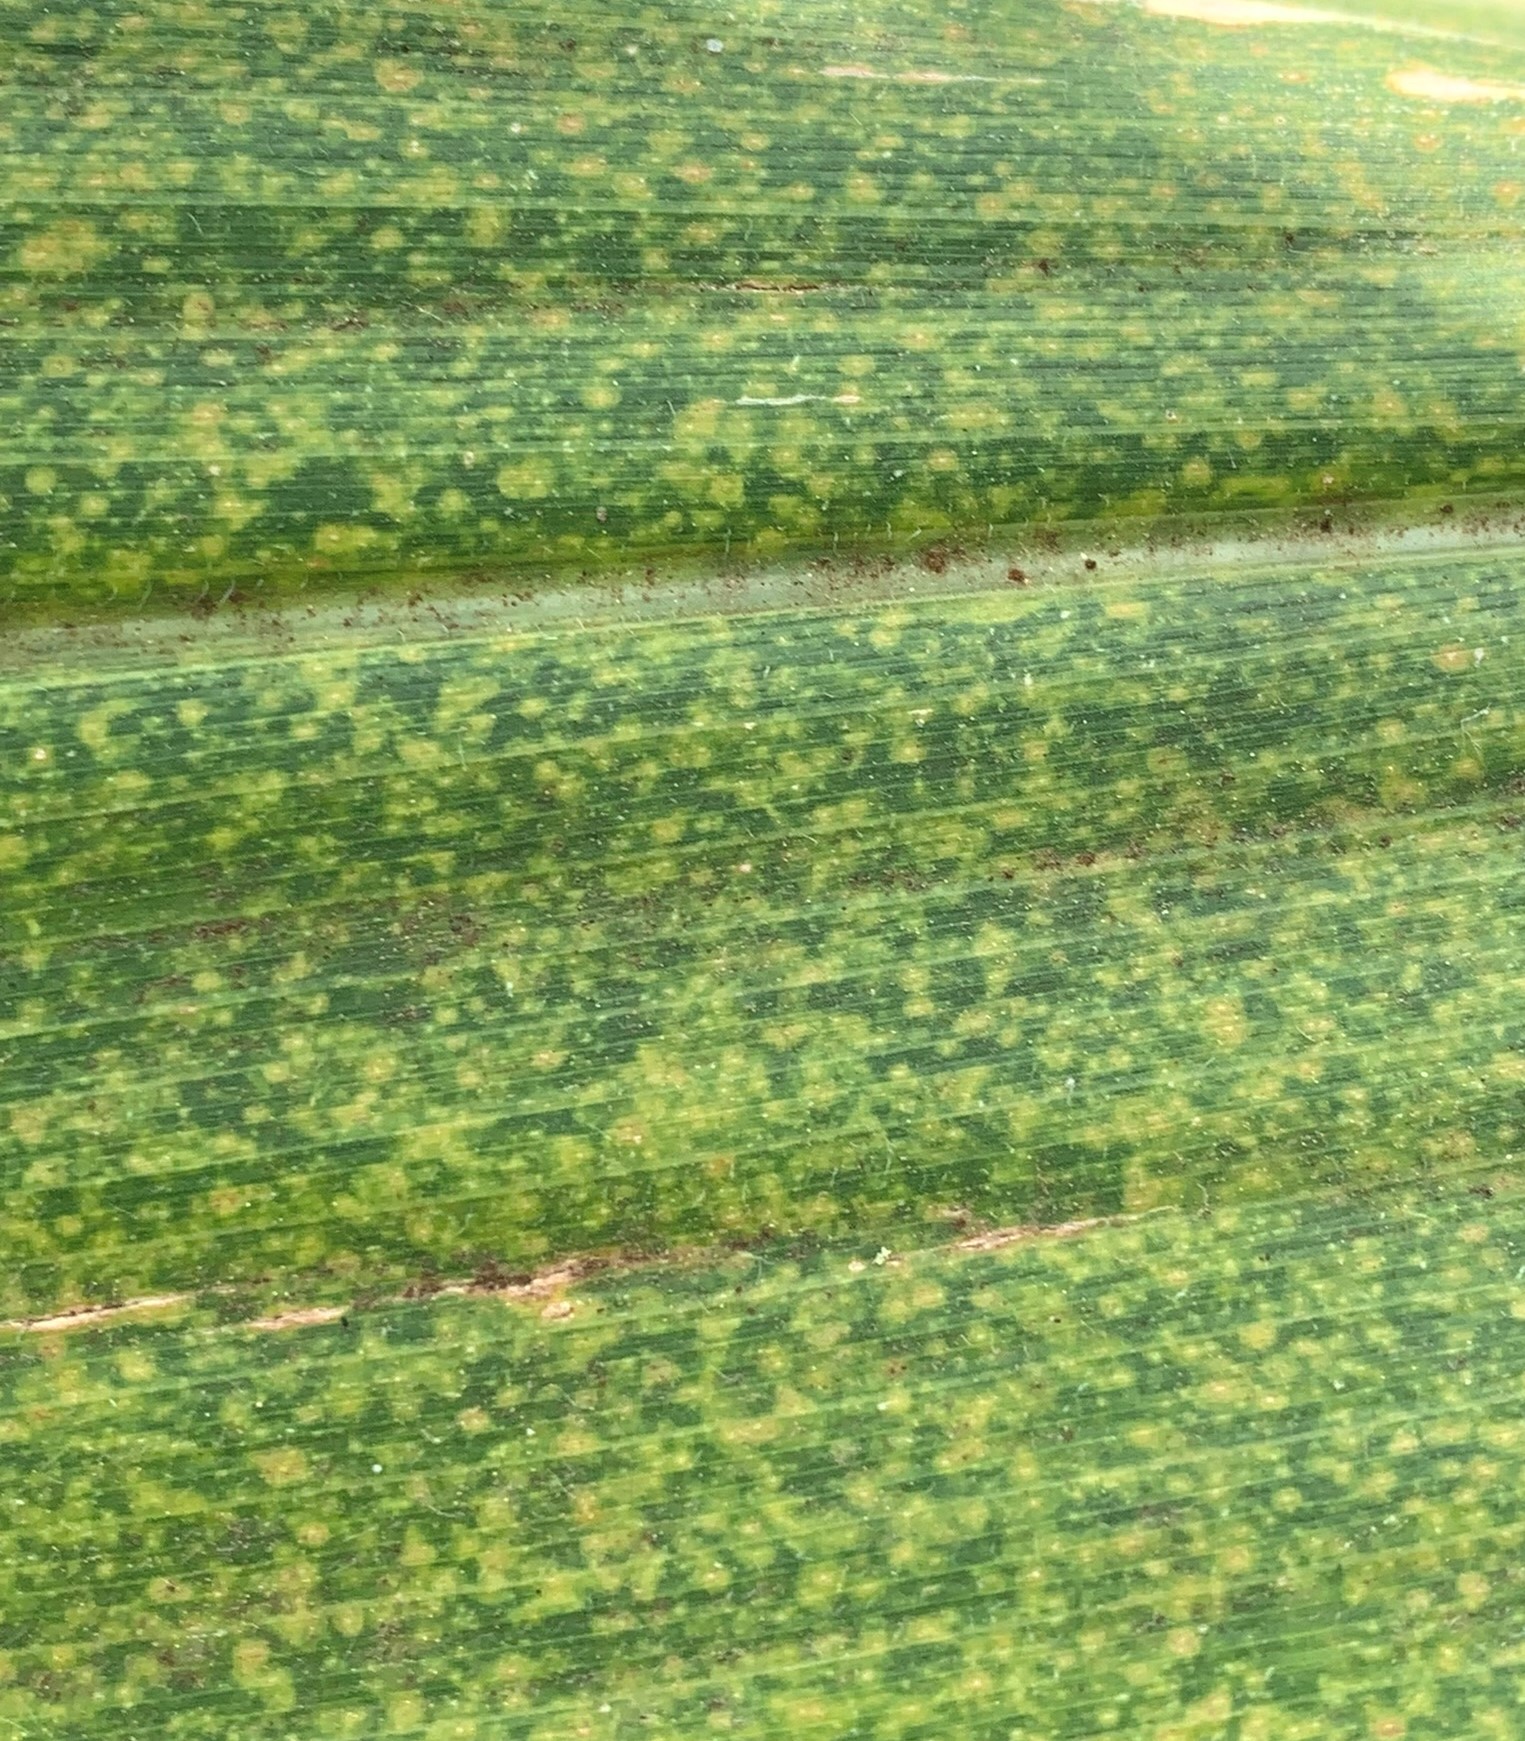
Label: MLN